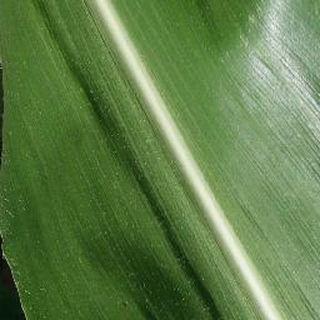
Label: healthy_corn